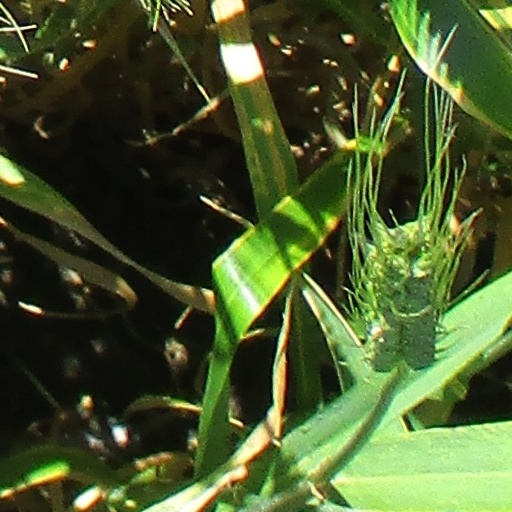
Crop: wheat